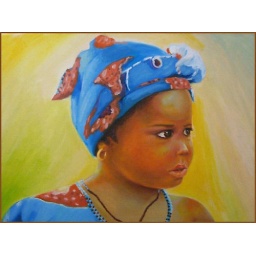
Grace in colorful dress, the little girl from Africa oil painting on canvas, also inspire by Trevor Irwin photos.